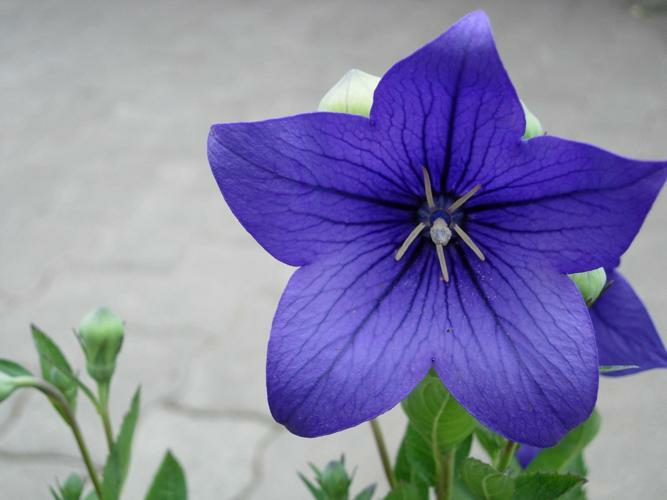
Flower: balloon flower